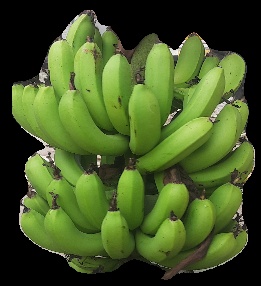
Variety: pachbale
Grade: grade3